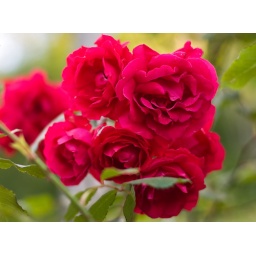
Close-up of several red roses in a green flower garden. The petals are partially creased and brightly colored.